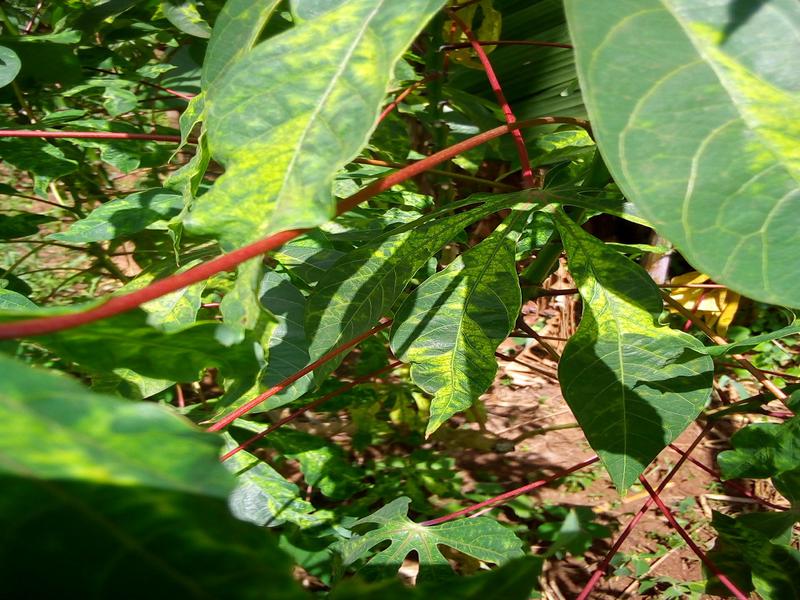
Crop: cassava
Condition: mosaic_disease